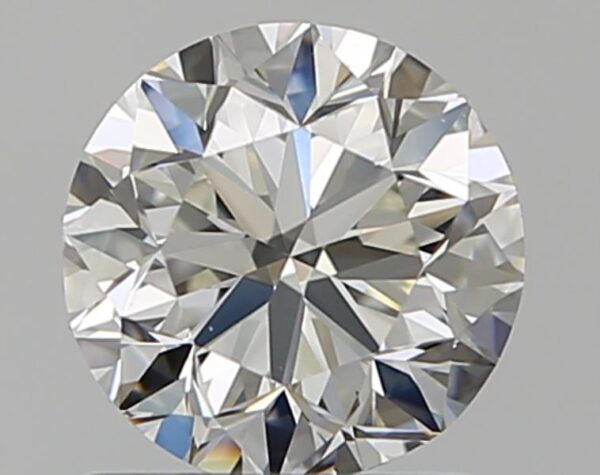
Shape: round
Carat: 1
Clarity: VS1
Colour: H
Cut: VG
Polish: EX
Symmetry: VG
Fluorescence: N
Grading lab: GIA
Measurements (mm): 6.17 x 6.25 x 4.02